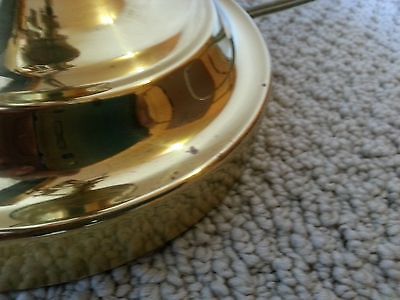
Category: lamp